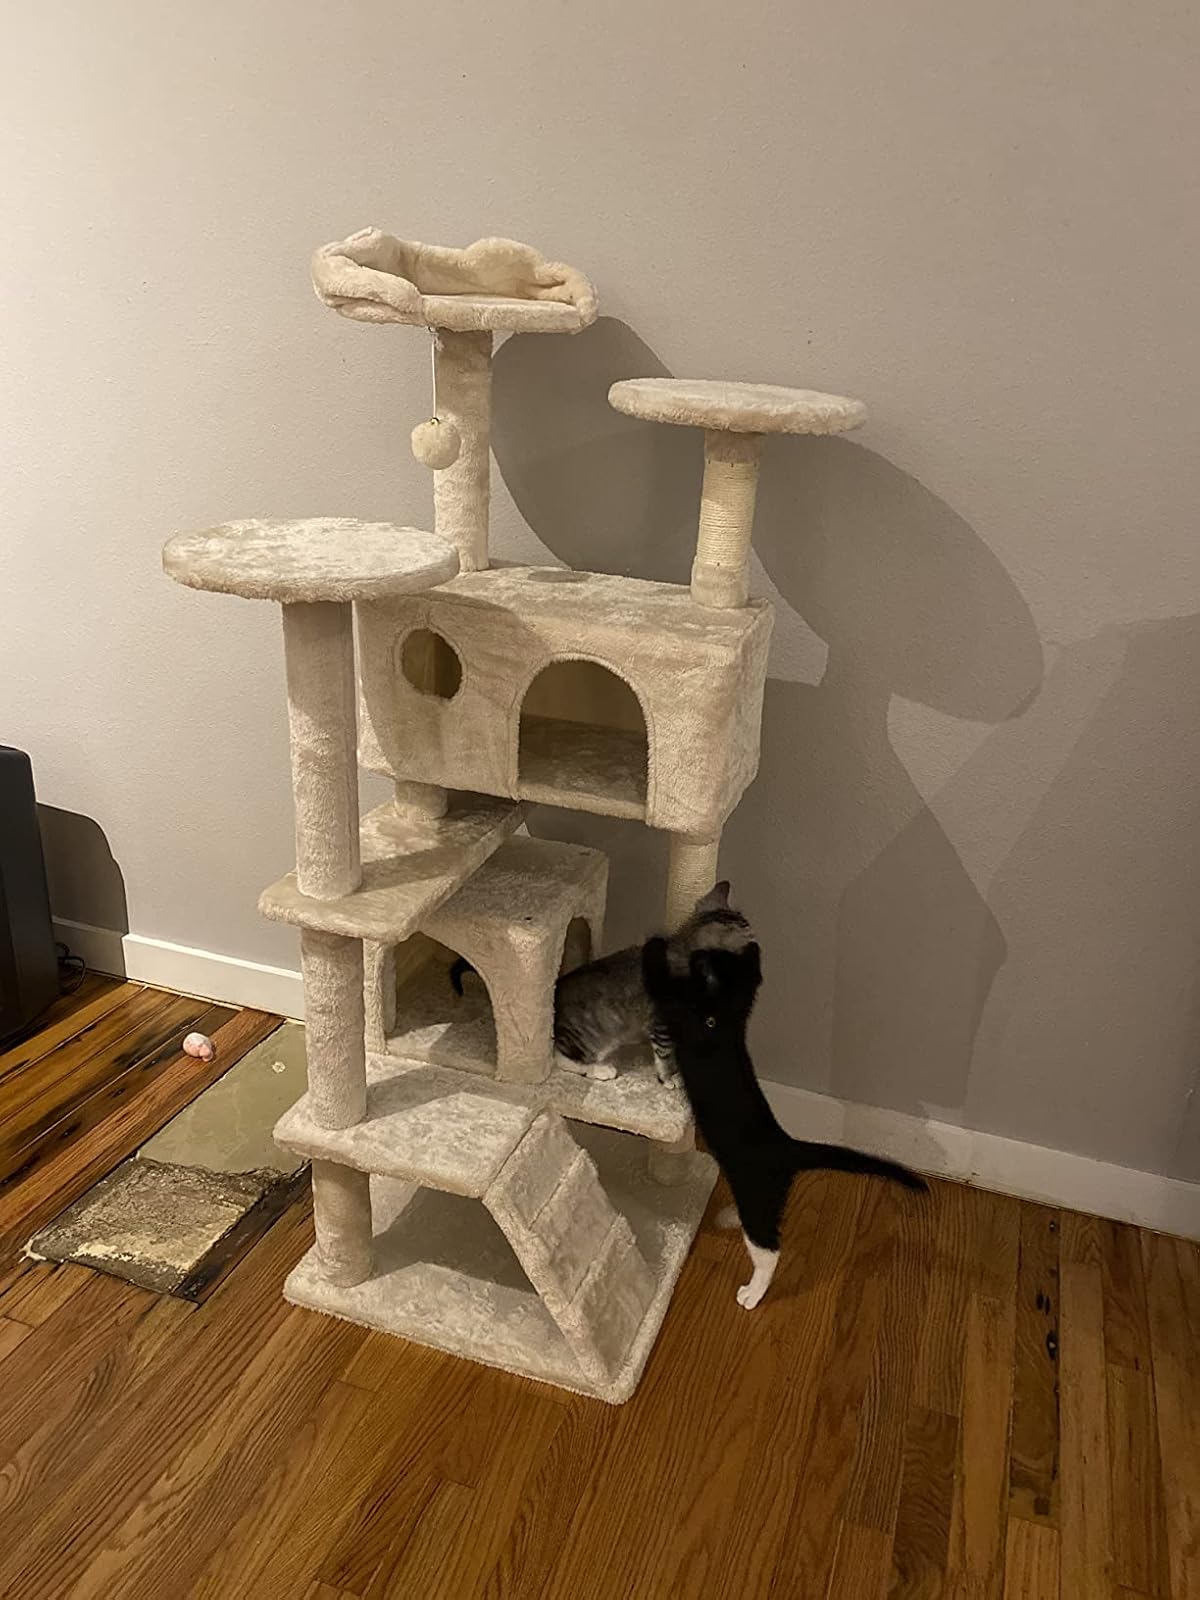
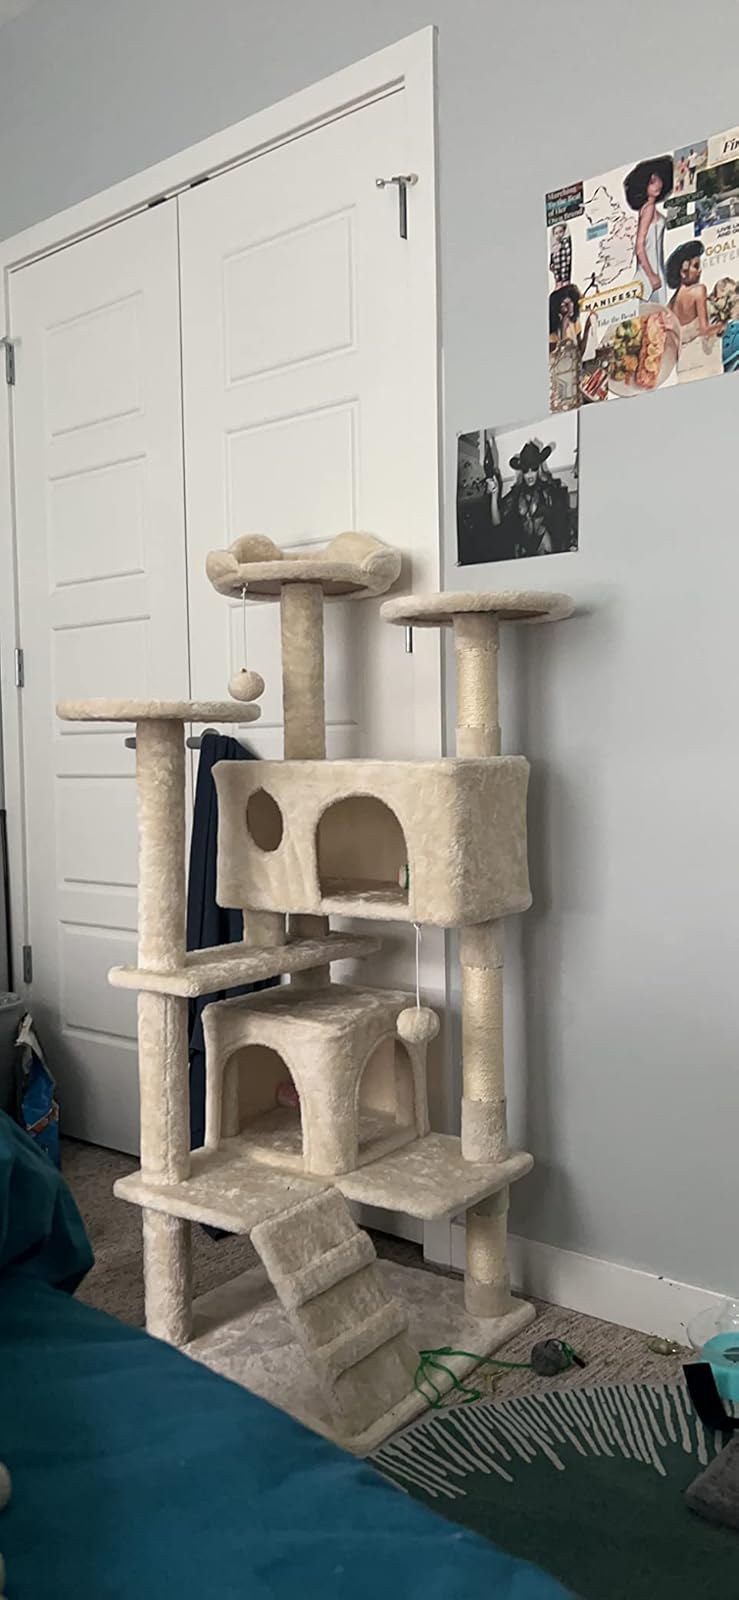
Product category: items_cat tree
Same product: yes